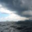
Label: sea